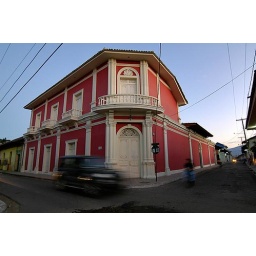
The big pink house on the corner in Granada.